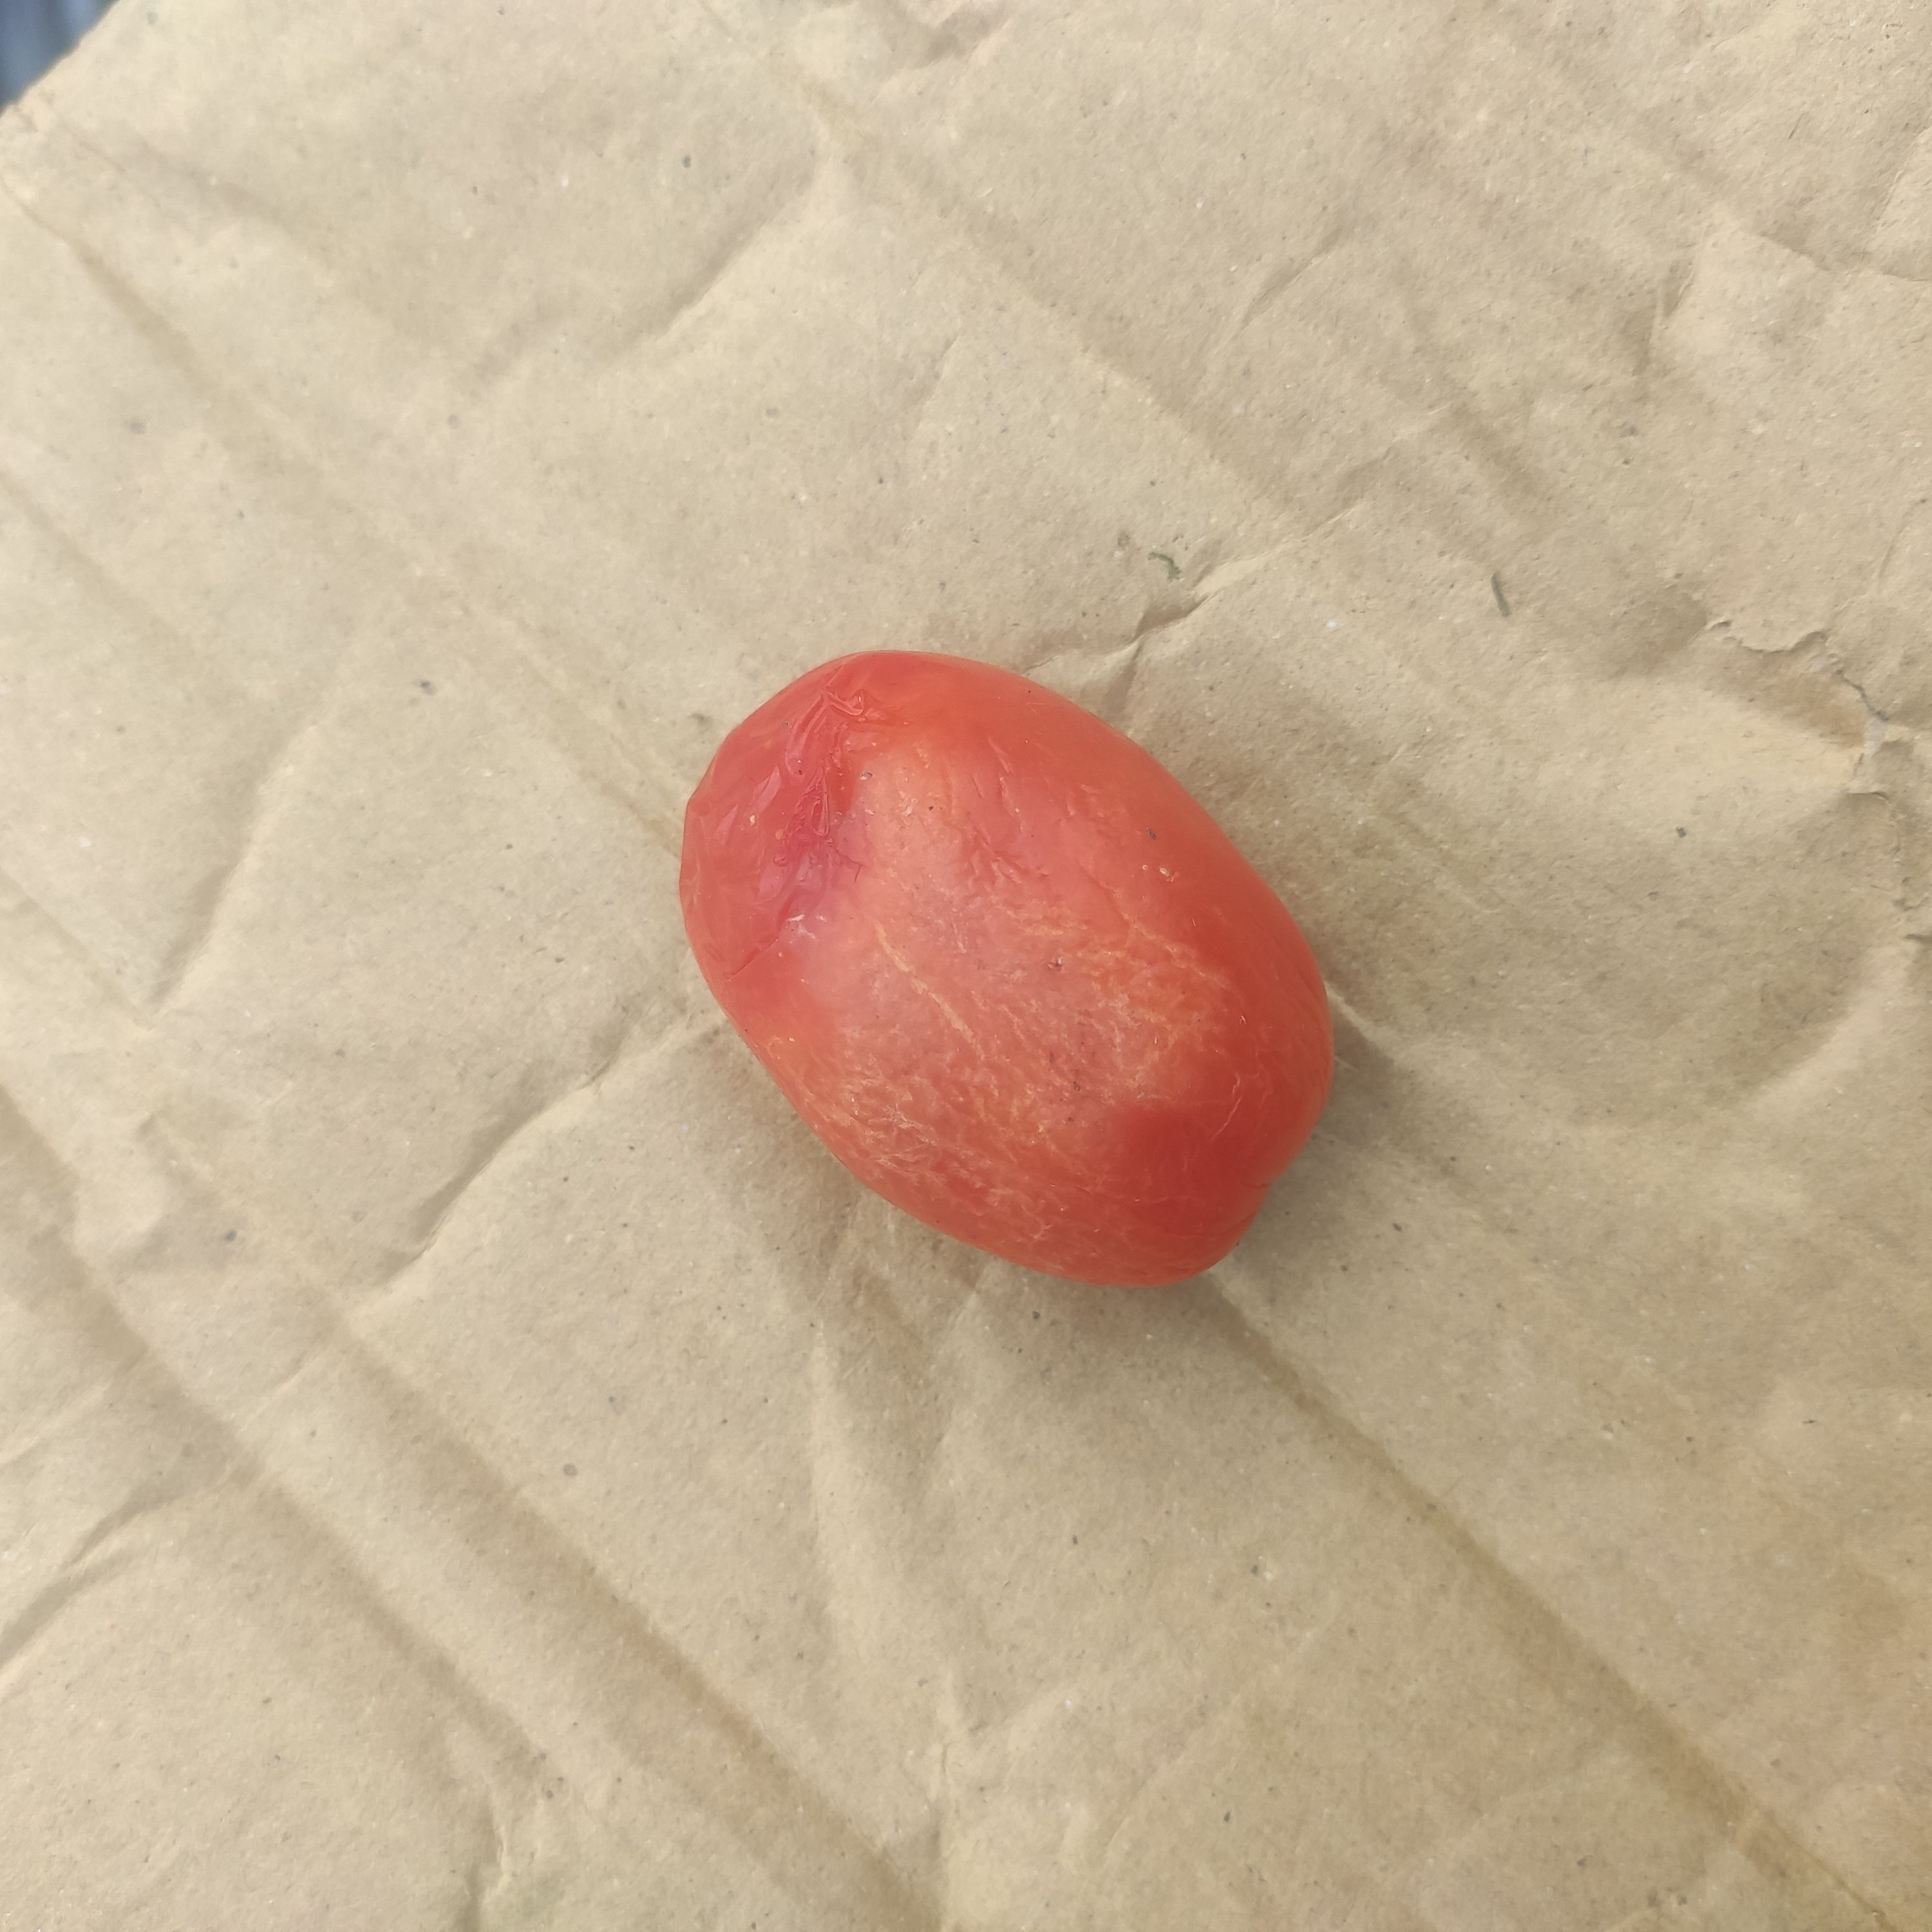
Fruit: tomatoes
Grade: 2nd-grade